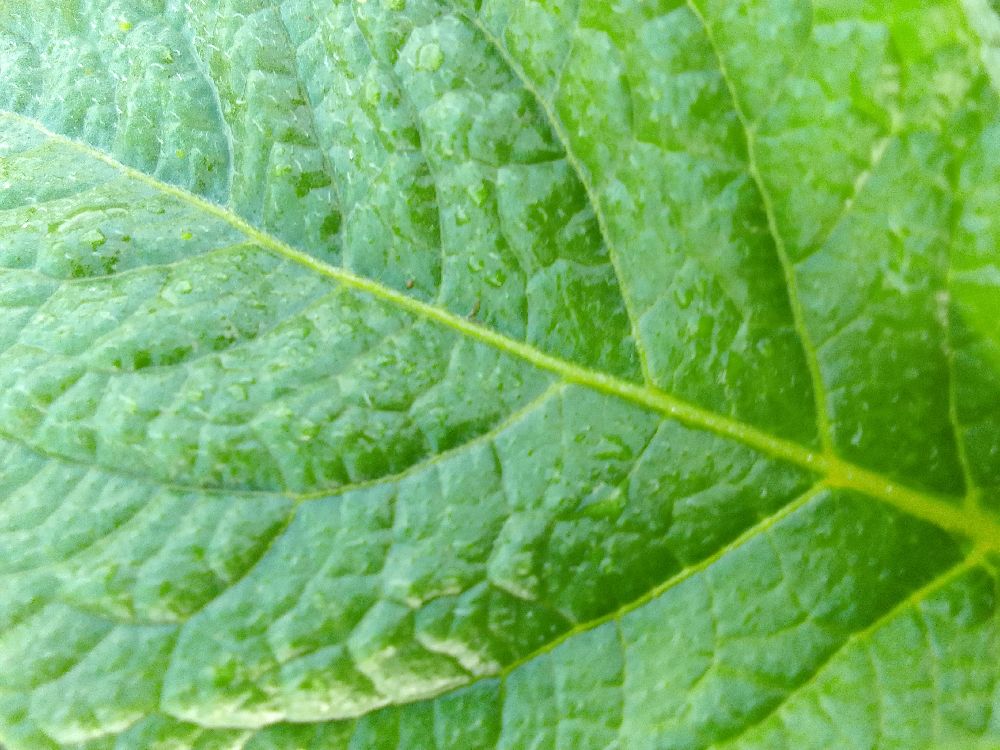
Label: Healthy